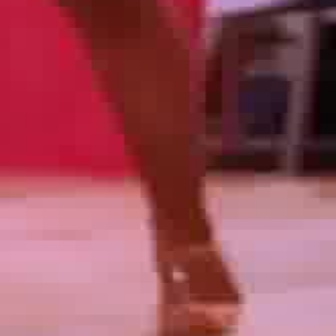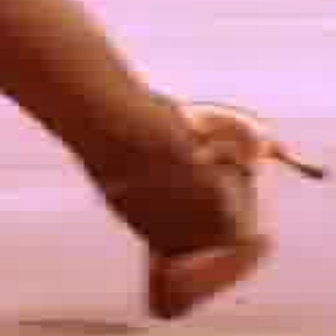
  Please identify the target specified by the bounding box [149,237,245,333] in the first image and locate it in the second image. Return the coordinates in [x_min,y_min,x_max,y_max] format.
Answer: [97,96,314,312]